Joshua A. Spencer

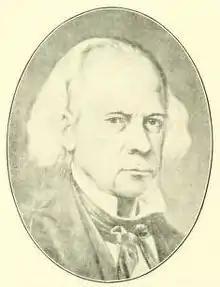
Joshua A. Spencer

Joshua Austin Spencer (May 13, 1790 in Great Barrington, Berkshire County, Massachusetts – April 25, 1857 in Utica, Oneida County, New York) was an American lawyer and politician from New York.